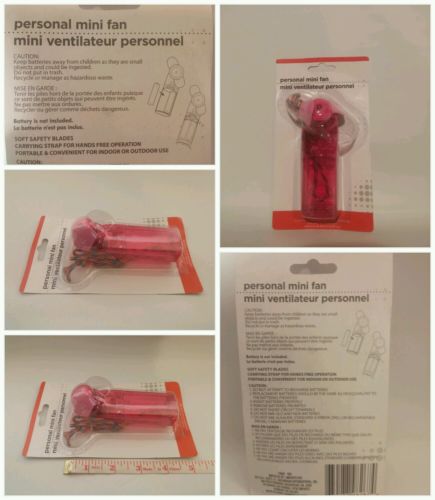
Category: fan